Mahabaleshwar Temple, Gokarna

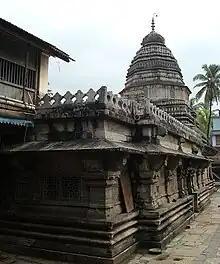
Temple seen from inside the complex.

The hoary legend of the temple as narrated, links Ravana of the "Ramayana", the demon king of Lanka, not only to the Shiva Linga deified in the Mahabaleshwar Temple but also to Gokarna's Bhadra Kali temple. The legend also provides etymology of the place name, "Gokarna".